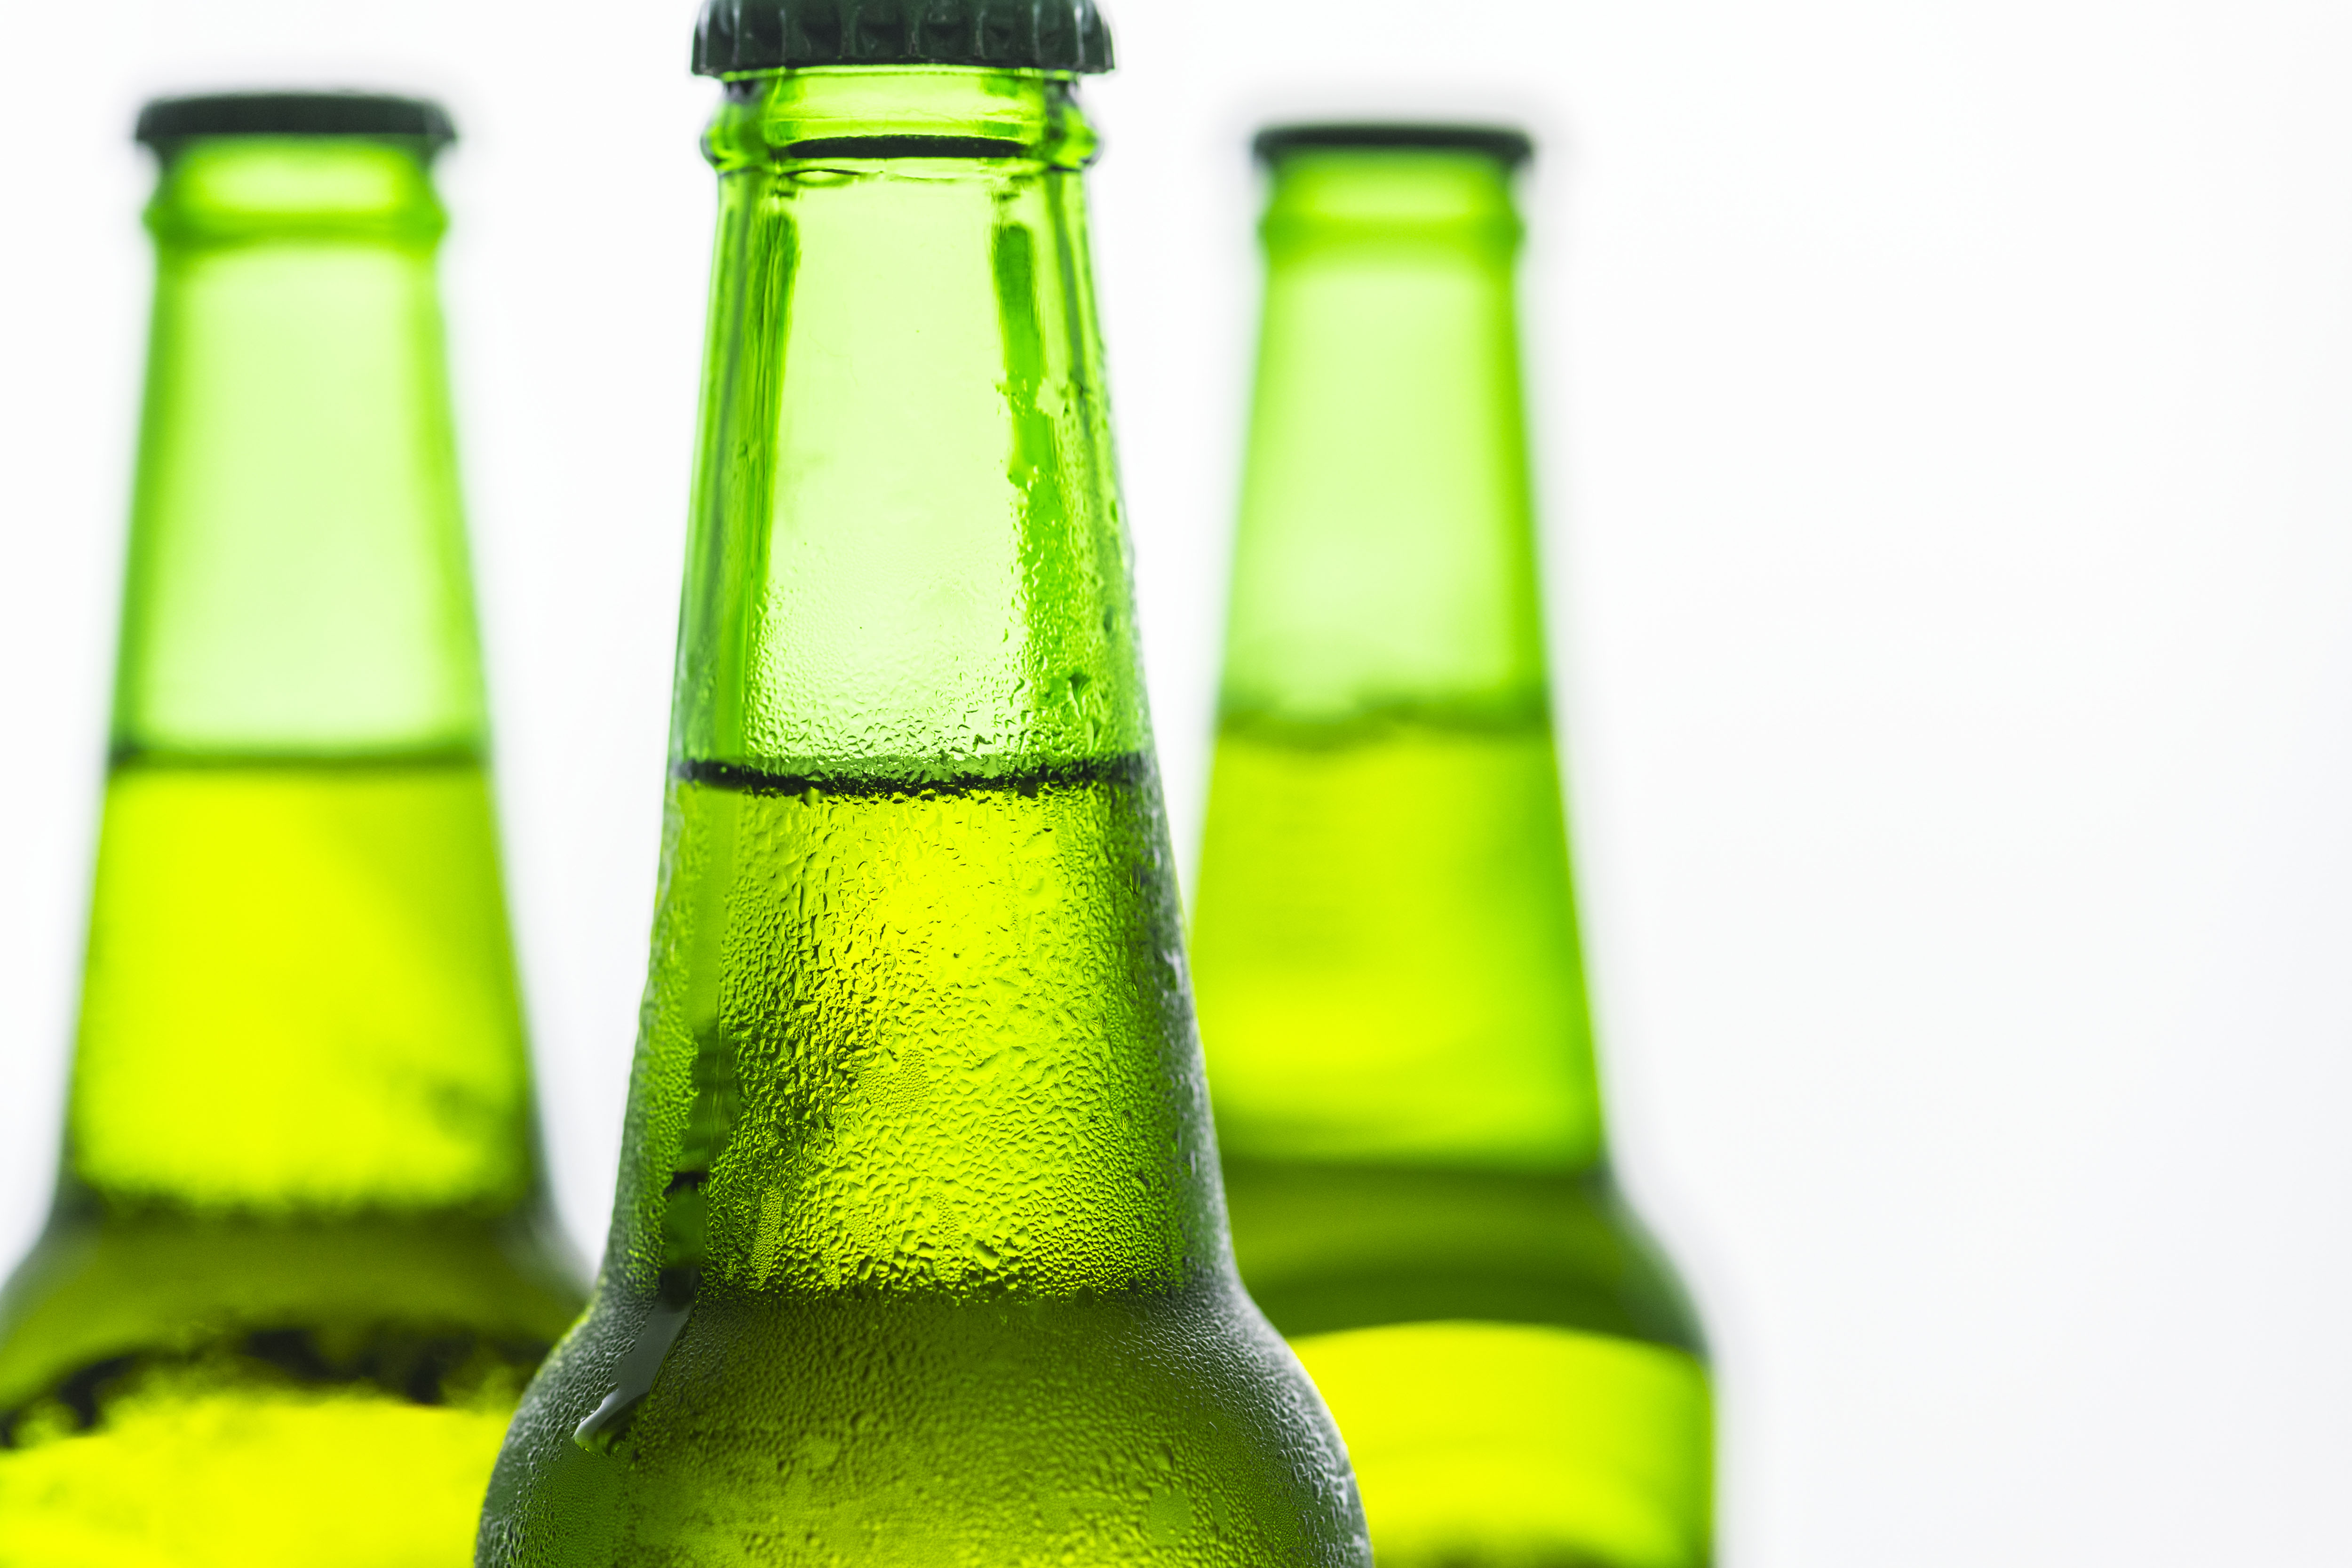
alcohol, alcoholism, ale, background, bar, beer, beverage, bottle, brewed, brewery, celebration, close up, cold, cold drink, draft, draught, drink, drinking, drunk, glass, green, hangout, lager, light, liquid, macro, oktoberfest, party, pint, pub, refreshment, summer, taste, water, glass bottle, beer bottle, product, liqueur, distilled beverage, drinkware, plastic bottle, wine bottle